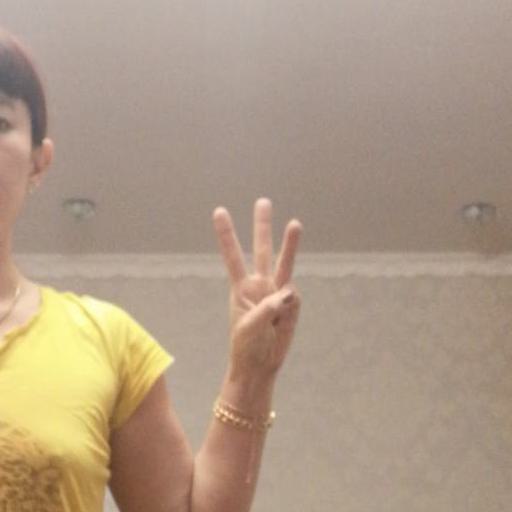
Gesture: three